Hurricane Florence (2006)

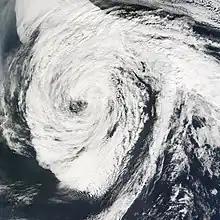
Florence after becoming an extratropical storm over the north Atlantic on September 14

After attaining tropical storm status, the maximum sustained winds fluctuated for three days between . This was due to the large size of Florence; the overall wind field reached a diameter of , and the radius of maximum winds reached about . By September 6, a well-defined cloud swirl became evident, with thin rainbands developing in the southeast and northwest quadrants. As a result, hurricane forecasters anticipated Florence would develop significantly and attain major hurricane status. Though convection gradually migrated closer to the center of the storm, forecasters could not detect a well-defined center of circulation by late on September 6. On September 7, convection developed over and to the west of the center for the first time in its duration. However, Florence failed to intensify further, as its wind field had increased to more than in diameter. This led to difficulties in forecasting, as its environment favored further strengthening; the storm tracked through an area of 84° F (29° C) water temperatures and light shear, and the system maintained a large low-level cyclonic envelop with abundant convection. By early on September 8, the storm consisted of an elongated, shapeless cloud pattern atypical of a tropical cyclone. Later that day, as an anticyclone developed over Florence, the storm began to consolidate around a vorticity center on the western side of the large cyclonic envelope. It began to strengthen more steadily as it turned to the northwest. Early on September 10, an eye began developing within a round central dense overcast over the center, and shortly thereafter Florence attained hurricane status while located about south of Bermuda.